Turkwel River

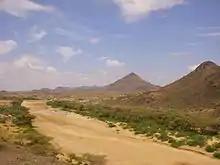
Dry riverbed of the Turkwel river, just outside Lodwar town in Turkana County, Kenya

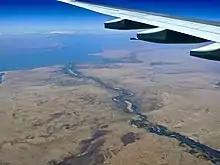
Seen entering Lake Turkana

The Turkwel River (sometimes spelled Turkwell River) is a river flowing from Mount Elgon on the border of Kenya and Uganda to Lake Turkana. The river is called the Suam River from its source to the border at Turkana County of Kenya. The name Turkwel is derived from the Turkana name for the river, "Tir-kol", which means a river that "withstands the wilderness". The Turkwel begins on the lush green slopes of Mount Elgon and the Cherangani Hills, then traverses the Southern Turkana Plains, crosses the Loturerei Desert near Lodwar and empties into the world's largest desert lake, Lake Turkana. The river's flow is seasonally varied, and flash floods in the rainy season also occur at times.